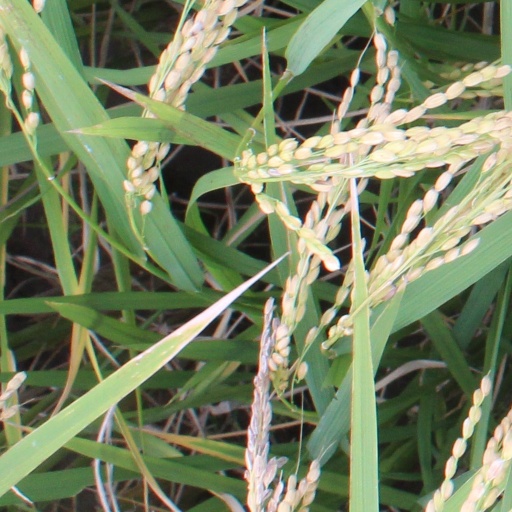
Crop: rice